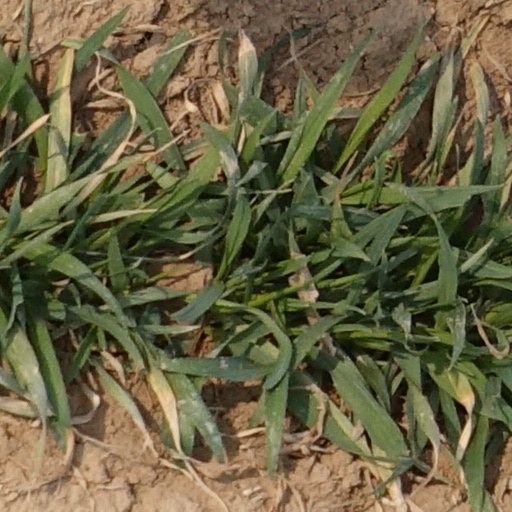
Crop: wheat